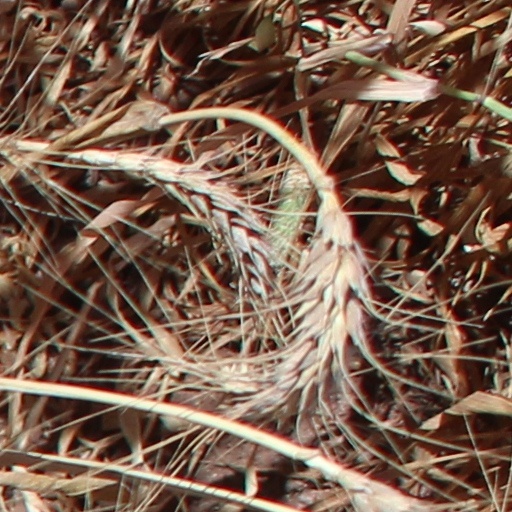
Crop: wheat